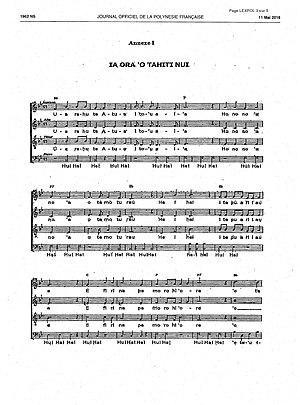
1ère page de la partition de l'hymne territorial de la Polynésie française, publié dans la loi du Pays 2016-14.
’Ia ora ’o Tahiti Nui est l’hymne de la Polynésie française. Il s'agit d'une composition musicale collective, chantée en tahitien à l'occasion des manifestations publiques et officielles.